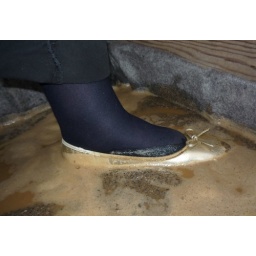
In action in mudy sand and derty water